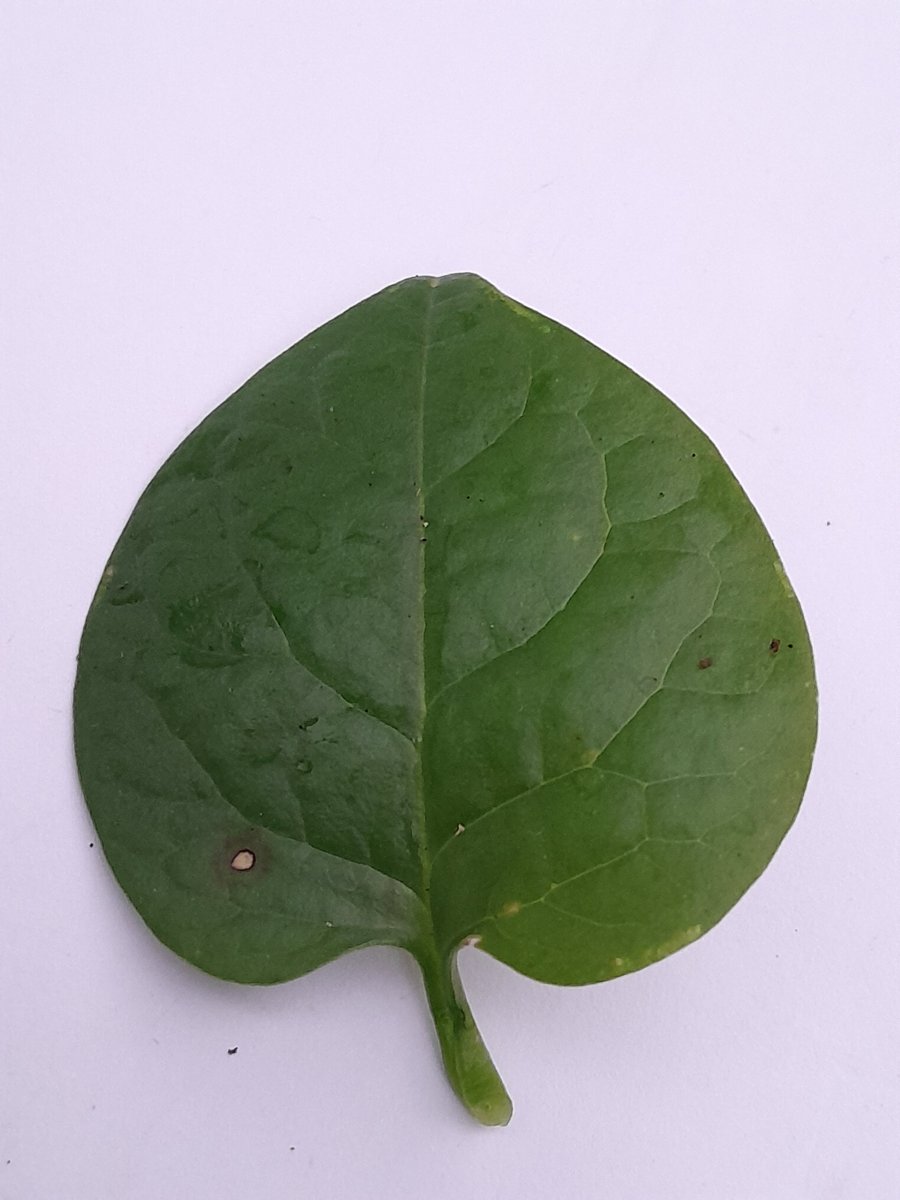
Label: Bacterial-Spot